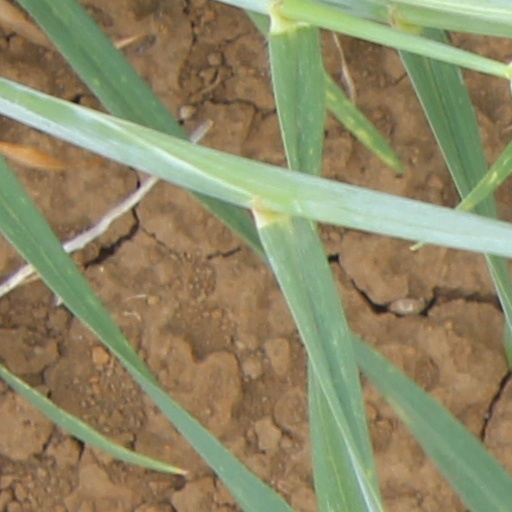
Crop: wheat